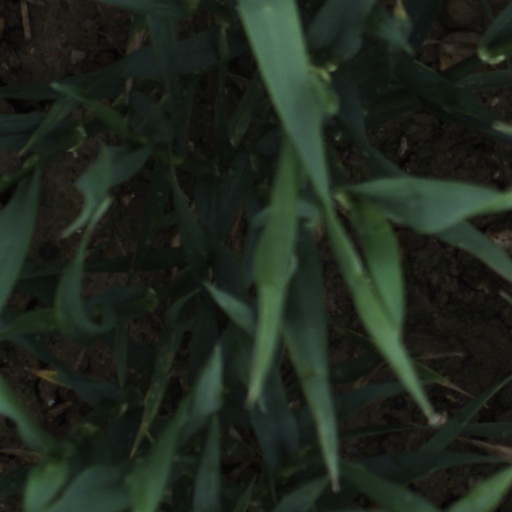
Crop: wheat